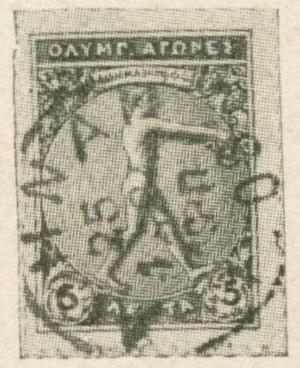
Le timbre officiel des Jeux d'Athène en 1906
Les Jeux olympiques intercalaires de 1906, baptisés « Jeux de la décennie », sont une compétition multisports organisés par la Grèce en 1906 pour célébrer le dixième anniversaire de la rénovation des Jeux olympiques. Ils sont organisés initialement comme les 2ᵉˢ Jeux olympiques à Athènes, en présence et avec l'accord de tout le mouvement olympique, constituant un succès sportif évident. Cependant, ils sont ultérieurement qualifiés de Jeux intérimaires ou intercalaires en raison de la position initiale de Pierre de Coubertin puis celle du Comité international olympique, qui en 1949 ne les reconnaît plus comme ayant été officiels.